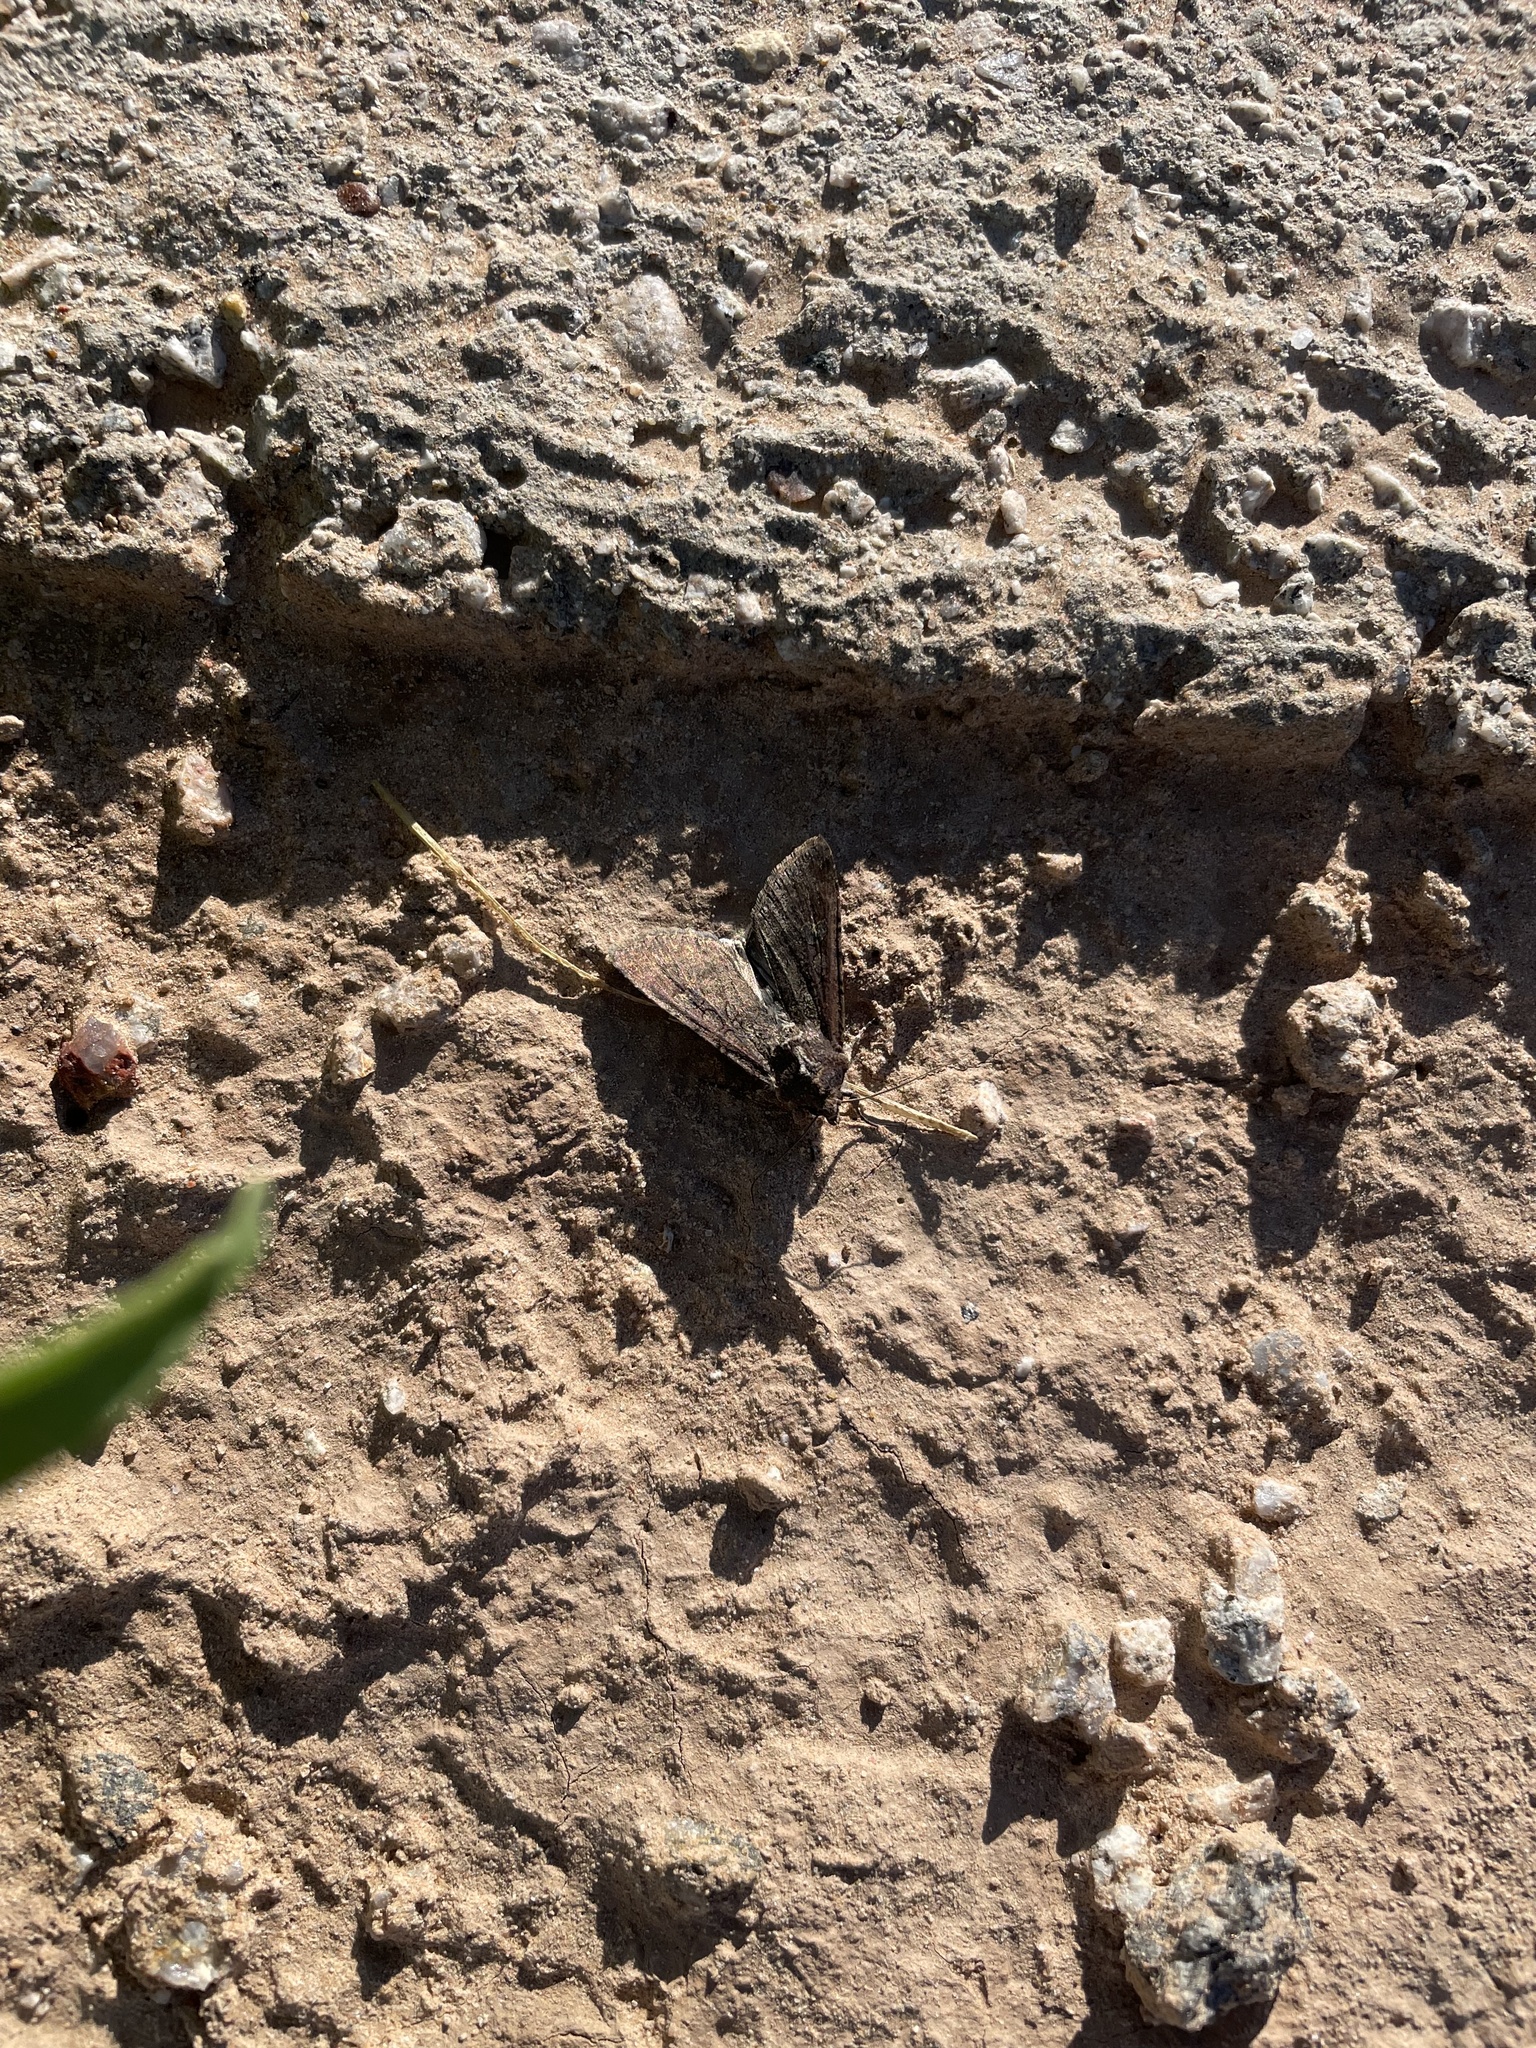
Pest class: cutworms